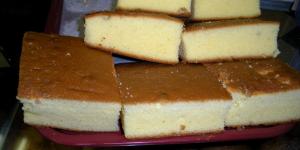
marquesote salvadoreno